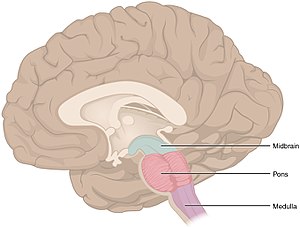
Medulla oblongata
Medulla oblongata lilla, del af hjernestammen farvet
Den forlængede marv, eller medulla oblongata, er den nederste del af hjernestammen.